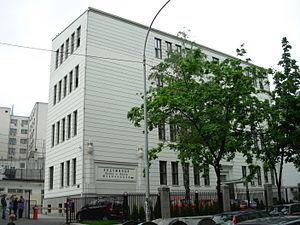
Le Mathematical Gymnasium de Belgrade est une école spéciale pour les étudiants doués et talentueux de mathématiques, de physique et d'informatique située à Belgrade, en Serbie, et fondé en 1966. Il est classé numéro un aux Olympiades internationales de sciences par le nombre de médailles obtenues par ses élèves.